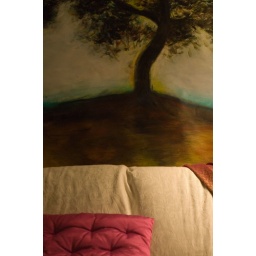
my talented friend painted a tree to hang above her sofa